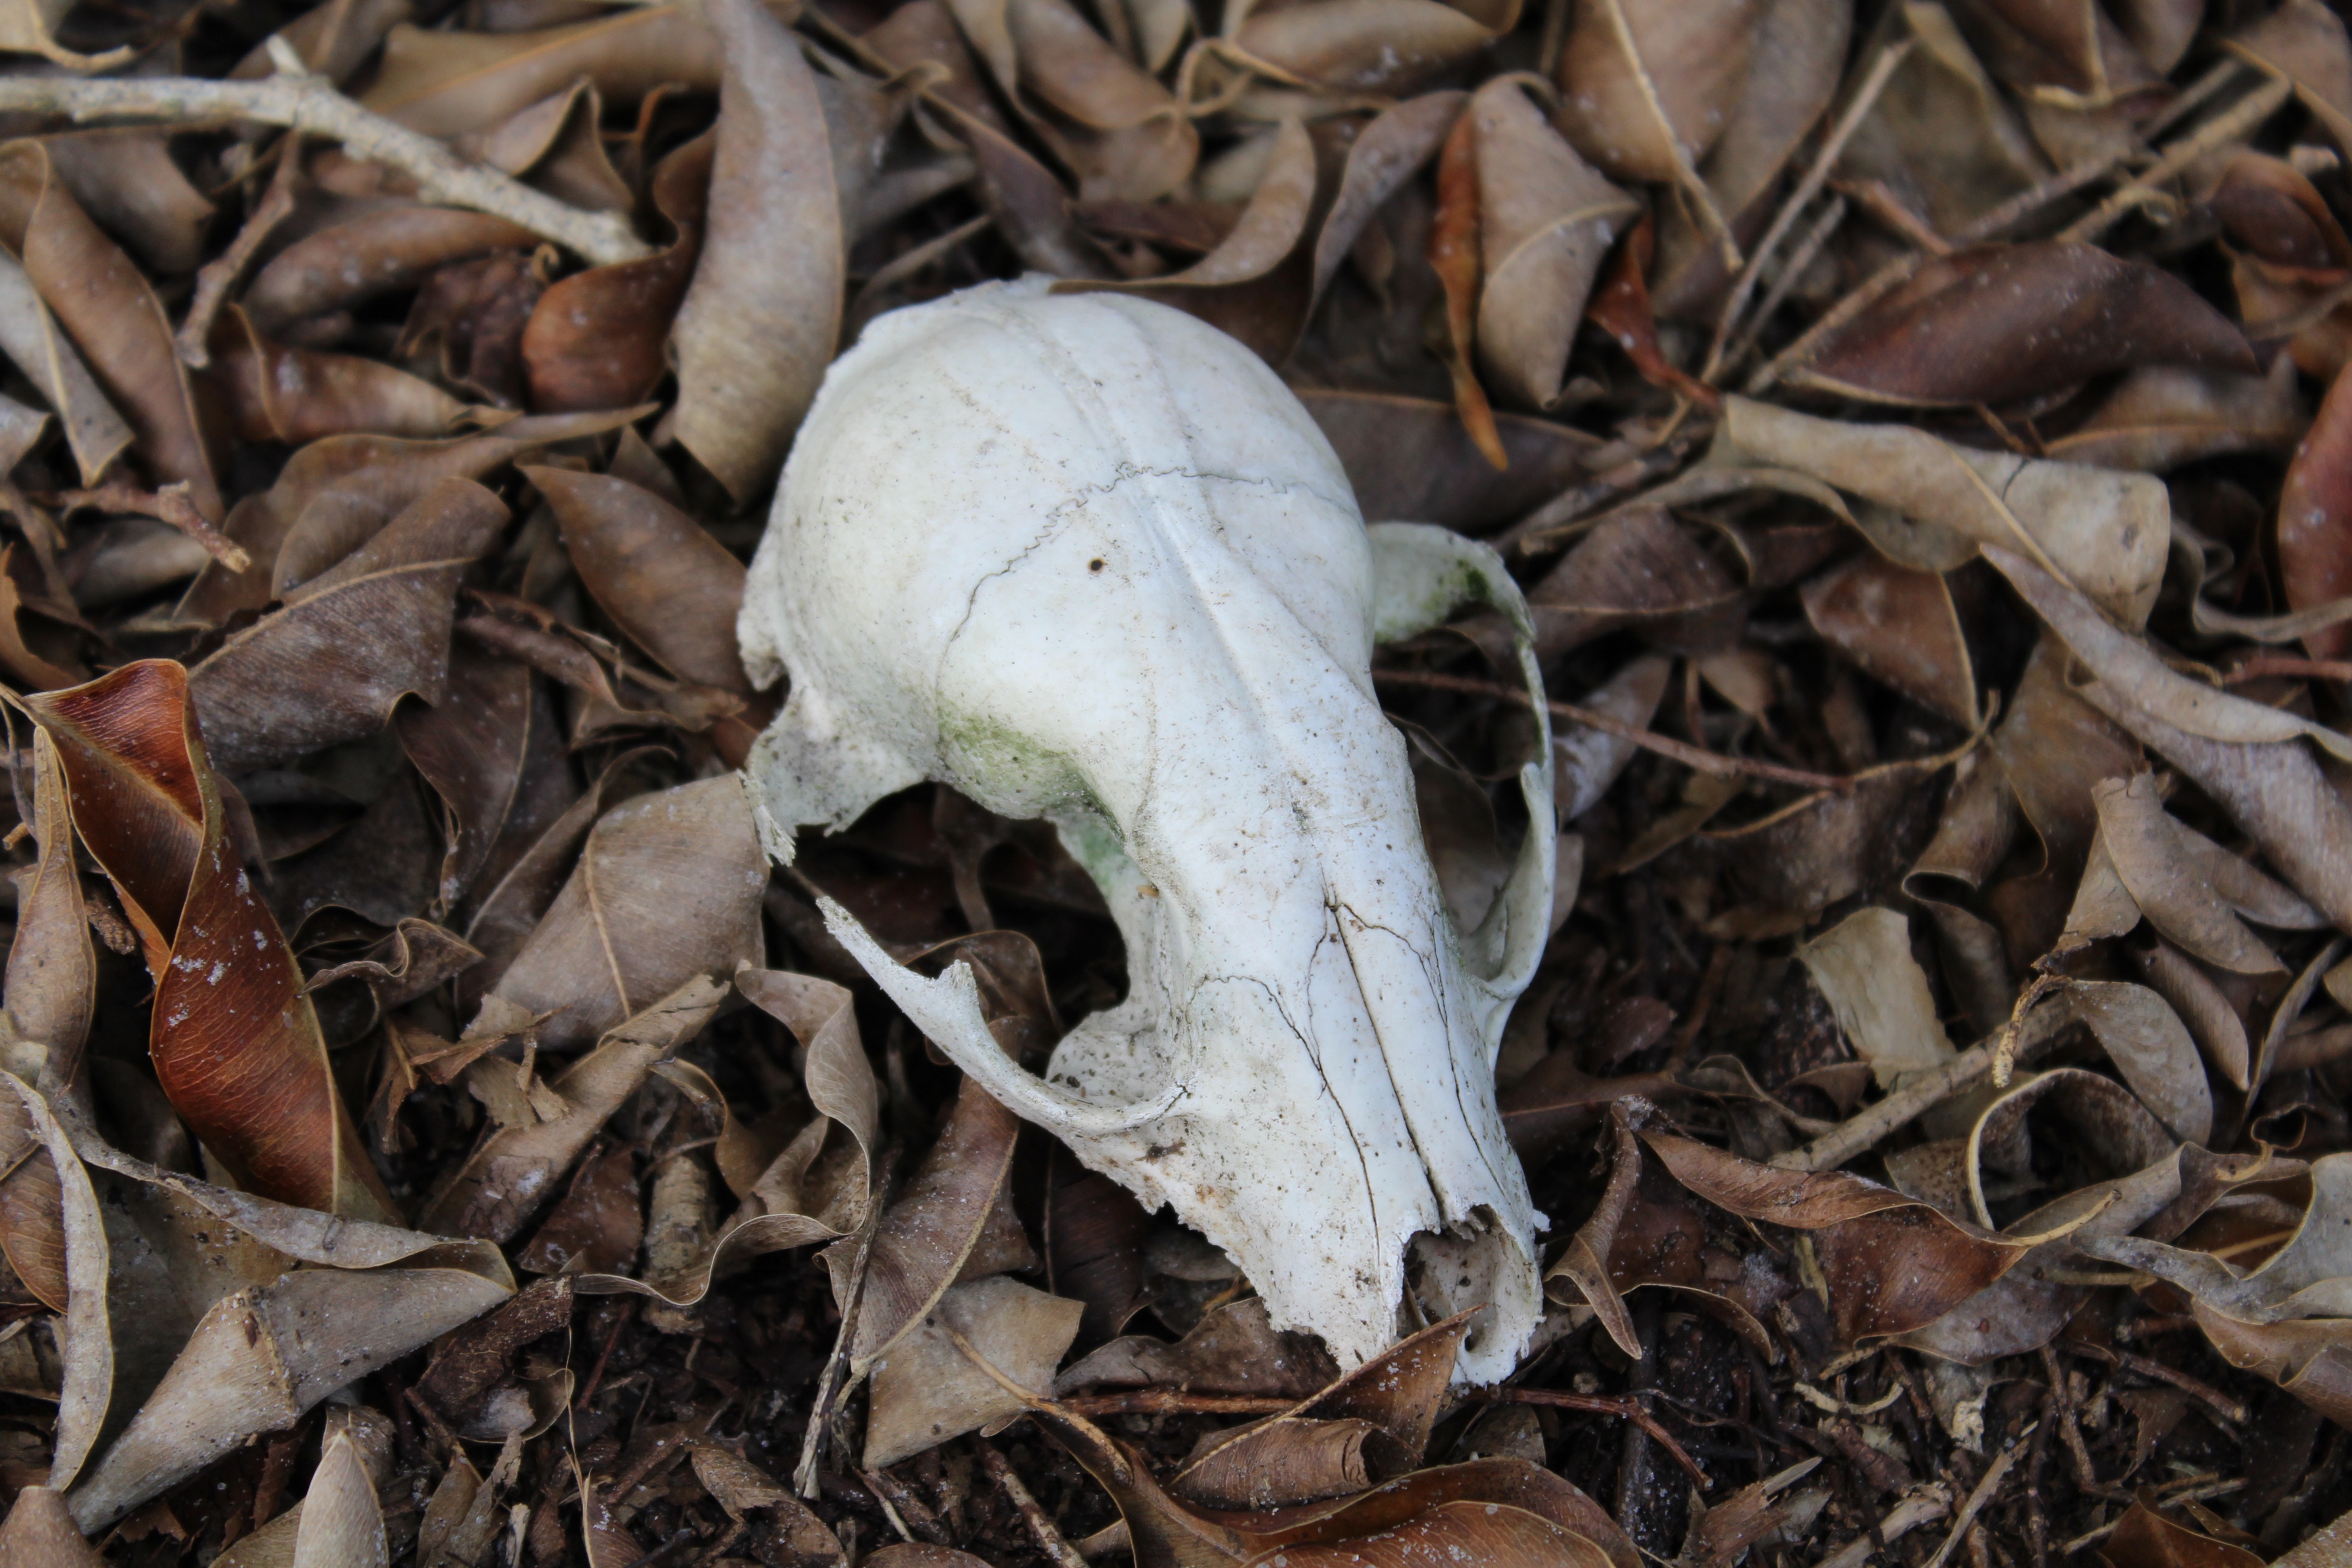
nature, leaf, flower, wildlife, autumn, soil, botany, mushroom, flora, fauna, fungus, woodland, auriculariales, macro photography, oyster mushroom, agaricomycetes, agaricaceae, penny bun